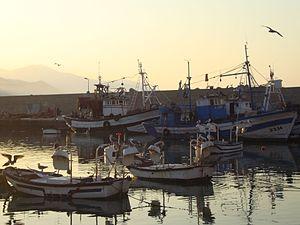
Cette prise de vue du port de Jebha a été prise fin septembre. Jebha est une bourgade de ancienne mais demeurée jusqu'à une date récente une enclave survivant de la pêche artisanale et d'agriculture vivrière, mode de vie typique de la côte des Ghorra (Chaîne du Rif Occidental, Nord du Maroc).